Arnold Christensen

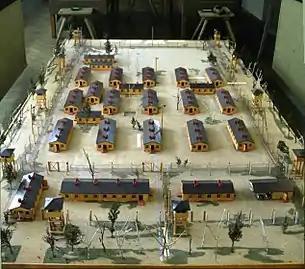
Model of Stalag Luft III prison camp.

Christensen was one of the 76 men who escaped the prison camp on the night of 24–25 March 1944 in the escape now famous as "the Great Escape". He spoke Danish and some German and was the escape committee’s Intelligence expert on Denmark